Changsha South railway station

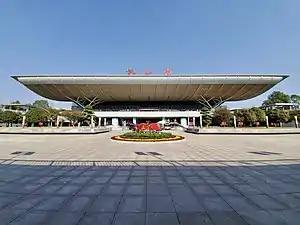
Changsha South railway station

Changsha South railway station is a metro station and a railway station of Wuguang Passenger Railway and Hukun Passenger Railway. The station is located in , Yuhua District, Changsha, Hunan, China. It is a hub and the connecting point of Beijing–Guangzhou–Shenzhen–Hong Kong High-Speed Railway, Shanghai–Kunming High-Speed Railway and the proposed Xiamen-Changsha-Chongqing High-Speed Railway. The station was opened on 26 December 2009.